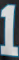
Number: 1